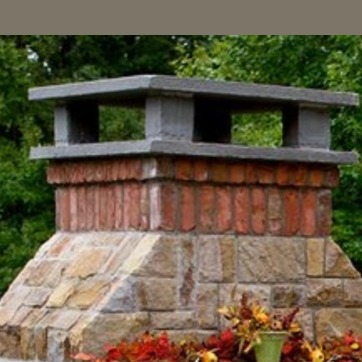
Material: brick